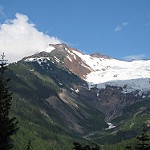
Label: glacier